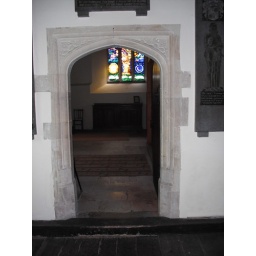
Tudor door in the West wall of the Gage Chapel St Peters Church Firle East Sussex